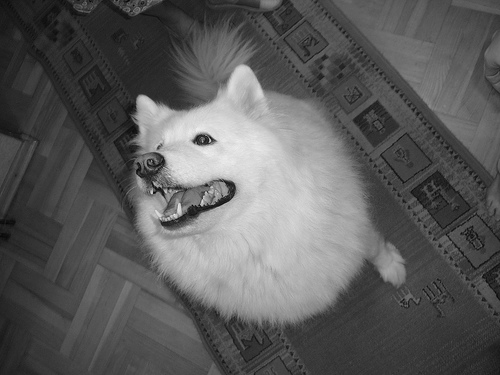
Breed: samoyed